My Queen Karo

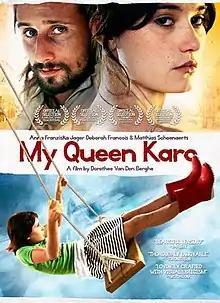
Film poster

My Queen Karo is a 2009 drama film. It was directed by Dorothée Van Den Berghe, produced by Frank Van Passel, and starring Matthias Schoenaerts, Déborah François, and Anna Franziska Jaeger. The film tells the story of Karo, a ten-year-old girl who witnesses the moral dilemmas of free love when her parents join a squatter community in 1970s Amsterdam.